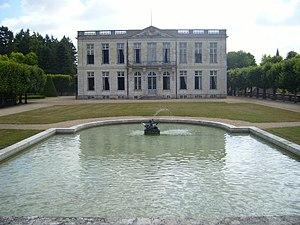
Cet article recense les monuments historiques de l'Indre, en France.
Mahmoud Ben Ayed, Mahmoud Ben Ayad ou Mahmoud Ben Aïad, né en 1805 à Tunis et décédé en 1880 à Constantinople, est un homme politique tunisien.
Le château de Bouges est un château français situé dans la commune de Bouges-le-Château dans le département de l'Indre et la région Centre-Val de Loire.